Conservapedia

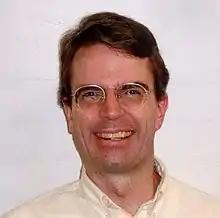
Conservapedia founder Andrew Schlafly in 2007

Conservapedia was created in November 2006 by Andrew Schlafly, a Harvard and Princeton-educated attorney. He established the project after reading a student's assignment written using the Common Era notation rather than Anno Domini. Interviewed by Shawn Zeller of "Congressional Quarterly", Schlafly said he was "an early Wikipedia enthusiast", but became concerned about bias after other Wikipedia editors repeatedly reverted his edits to an article about the 2005 Kansas evolution hearings. Schlafly expressed the hope Conservapedia would become a general resource for American educators and a counterpoint to the liberal bias that he perceived in Wikipedia.